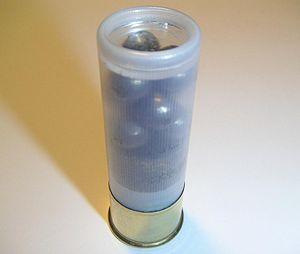
Une cartouche de chevrotine en calibre 12 contenant 9 grains en plomb.
La chevrotine est une munition composée de projectiles multiples. Le terme de chevrotine désigne généralement les cartouches comprenant moins de 28 projectiles organisés par lits de trois, quatre ou sept projectiles. Le diamètre de ce type de projectile varie de 5,65 à 8,65 mm. Leur masse varie de 1,1 à 3,7 g.